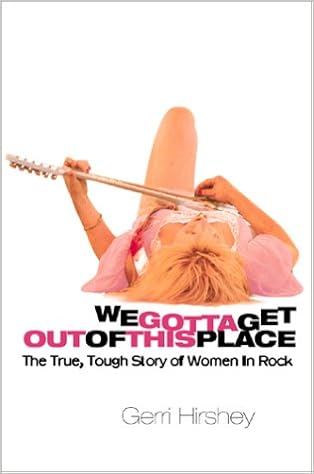
We Gotta Get Out of This Place: The True, Tough Story of Women in Rock
Category: Books
From Publishers Weekly It was the "chick" that came before the "women in rock" tag; and it was the women rockers' need to break out that made them fly the coop. So argues Rolling Stone road warrior Hirshey (Nowhere to Run: The Story of Soul Music) in this unabashedly subjective history lite. That's not to say that this study doesn't serve a purpose. With its rapid-fire alliteration ("Punk poetics were determinedly pustular"), jump-cut transitions and discussion of fashion, this could act as a hip primer for readers new to the field. To her credit, Hirshey also emphasizes deserving hip-hop up-and-comers like Lauryn Hill and Missy "Misdemeanor" Elliott. Coverage, however, often favors those whom Hirshey has previously interviewed for Rolling Stone and other publications. Although Aretha Franklin, Tina Turner, Cher, Madonna and Whitney Houston get their due, on the flip side, people from blues heavyweights (Ma Rainey) to riot grrrls (Kathleen Hannah) get short shrift. Some of Hirshey's commentary, e.g., her profile of Blondie singer/songwriter Deborah Harry, appeared in Rolling Stone's 1997 "Women in Rock" issue. Though definitiveness was never her goal, Hirshey's stab at "women in rock" is neither tough nor substantive enough to satisfy those whose rock reading has moved beyond the pages of glossy mags. Agent, Philippa Brophy at Sterling Lord Literistic. (Apr.)Forecast: While this volume will find its way into the hands of college-age women, it's unlikely to reach a much wider readership. Copyright 2001 Cahners Business Information, Inc. From Library Journal Rolling Stone veteran journalist Hirshey (Nowhere To Run: The Story of Soul Music) tries to pack the history of women in rock into 288 pages; it doesn't work, and not solely because of the page crunch. To her credit, Hirshey starts with rock's foremother the blues but she continues down an uneven path. Her lineage of female foundation-layers is scant and scattered. Few pages sometimes just paragraphs are allocated to ground-breakers like Bessie Smith and Janis Joplin. She relies too heavily on her vault of rock interviews to fill pages (some of the information previously appeared in Rolling Stone's special "Women in Rock" issue in 1997). As a result, those artists she has never met are often slighted. All in all, this effort reads like an informal diary of her relationship with her rock gal pals. Not recommended; instead, public libraries should invest in Gillian G. Gaar's She's a Rebel (Seal Pr., 1992) and Barbara O'Dair's The Rolling Stone Book of Women in Rock: Trouble Girls (LJ 1/97). Robert Morast, "Argus Leader Daily," Sioux Falls, SD Copyright 2001 Reed Business Information, Inc. From Booklist Hirshey's survey of women in rock proves better than most, because it is current enough to cover the '90s, when the pop music marketplace, always seeking something "different," decided that "that something was female voices." So the longtime Rolling Stone reporter recounts the stories of Liz Phair, Polly Jean Harvey, and Bikini Kill, among others; quotes Andrea Juno; calls the Spice Girls "the Village People of our time"; and lets Courtney Love rear her ugly head. She rehearses the history of earlier rockin' women, too, including especially nice bits on the Ronettes and the importance of physical appearance in many stars' careers, even before Britney Spears. Hirshey's writing is vintage RS stuff, full of sprawling perspectives, really long evocative sentences, and a certain jejuneness that makes its thesaurus-mongering wordiness work in a Kerouacish or maybe Hunter Thompsonesque manner. Well-researched and entertainingly edgy, this is pretty much prime stuff for gender-unbiased readin' rockers. Mike Tribby Copyright © American Library Association. All rights reserved
Features: The author chronicles the history of women in rock music, taking readers backstage to meet Bessie Smith, Mahalia Jackson, Debbie Harry, Patti Smith, Coutney Love, Cher, Lauryn Hill, and many others. 35,000 first printing.